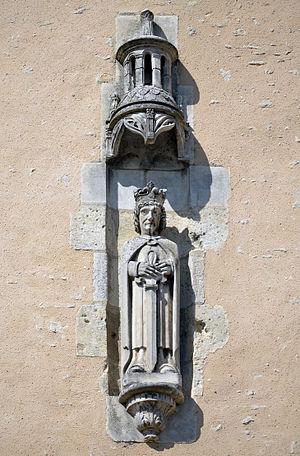
Sculpture de Saint-Louis ornant les anciennes halles, actuellement lieu d'exposition - La Ferté-Bernard, Sarthe
Le bâtiment des Halles de La Ferté-Bernard est un édifice protégé des monuments historiques situé à La Ferté-Bernard dans le département français de la Sarthe.